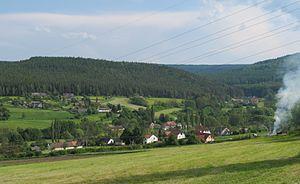
Ohrazenice est une commune du district de Příbram, dans la région de Bohême-Centrale, en République tchèque. Sa population s'élevait à 293 habitants en 2020.